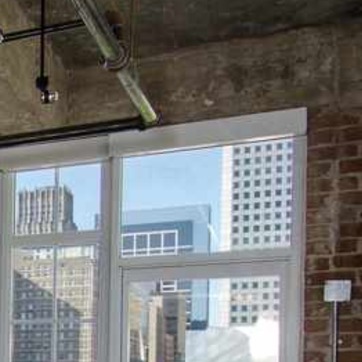
Material: glass